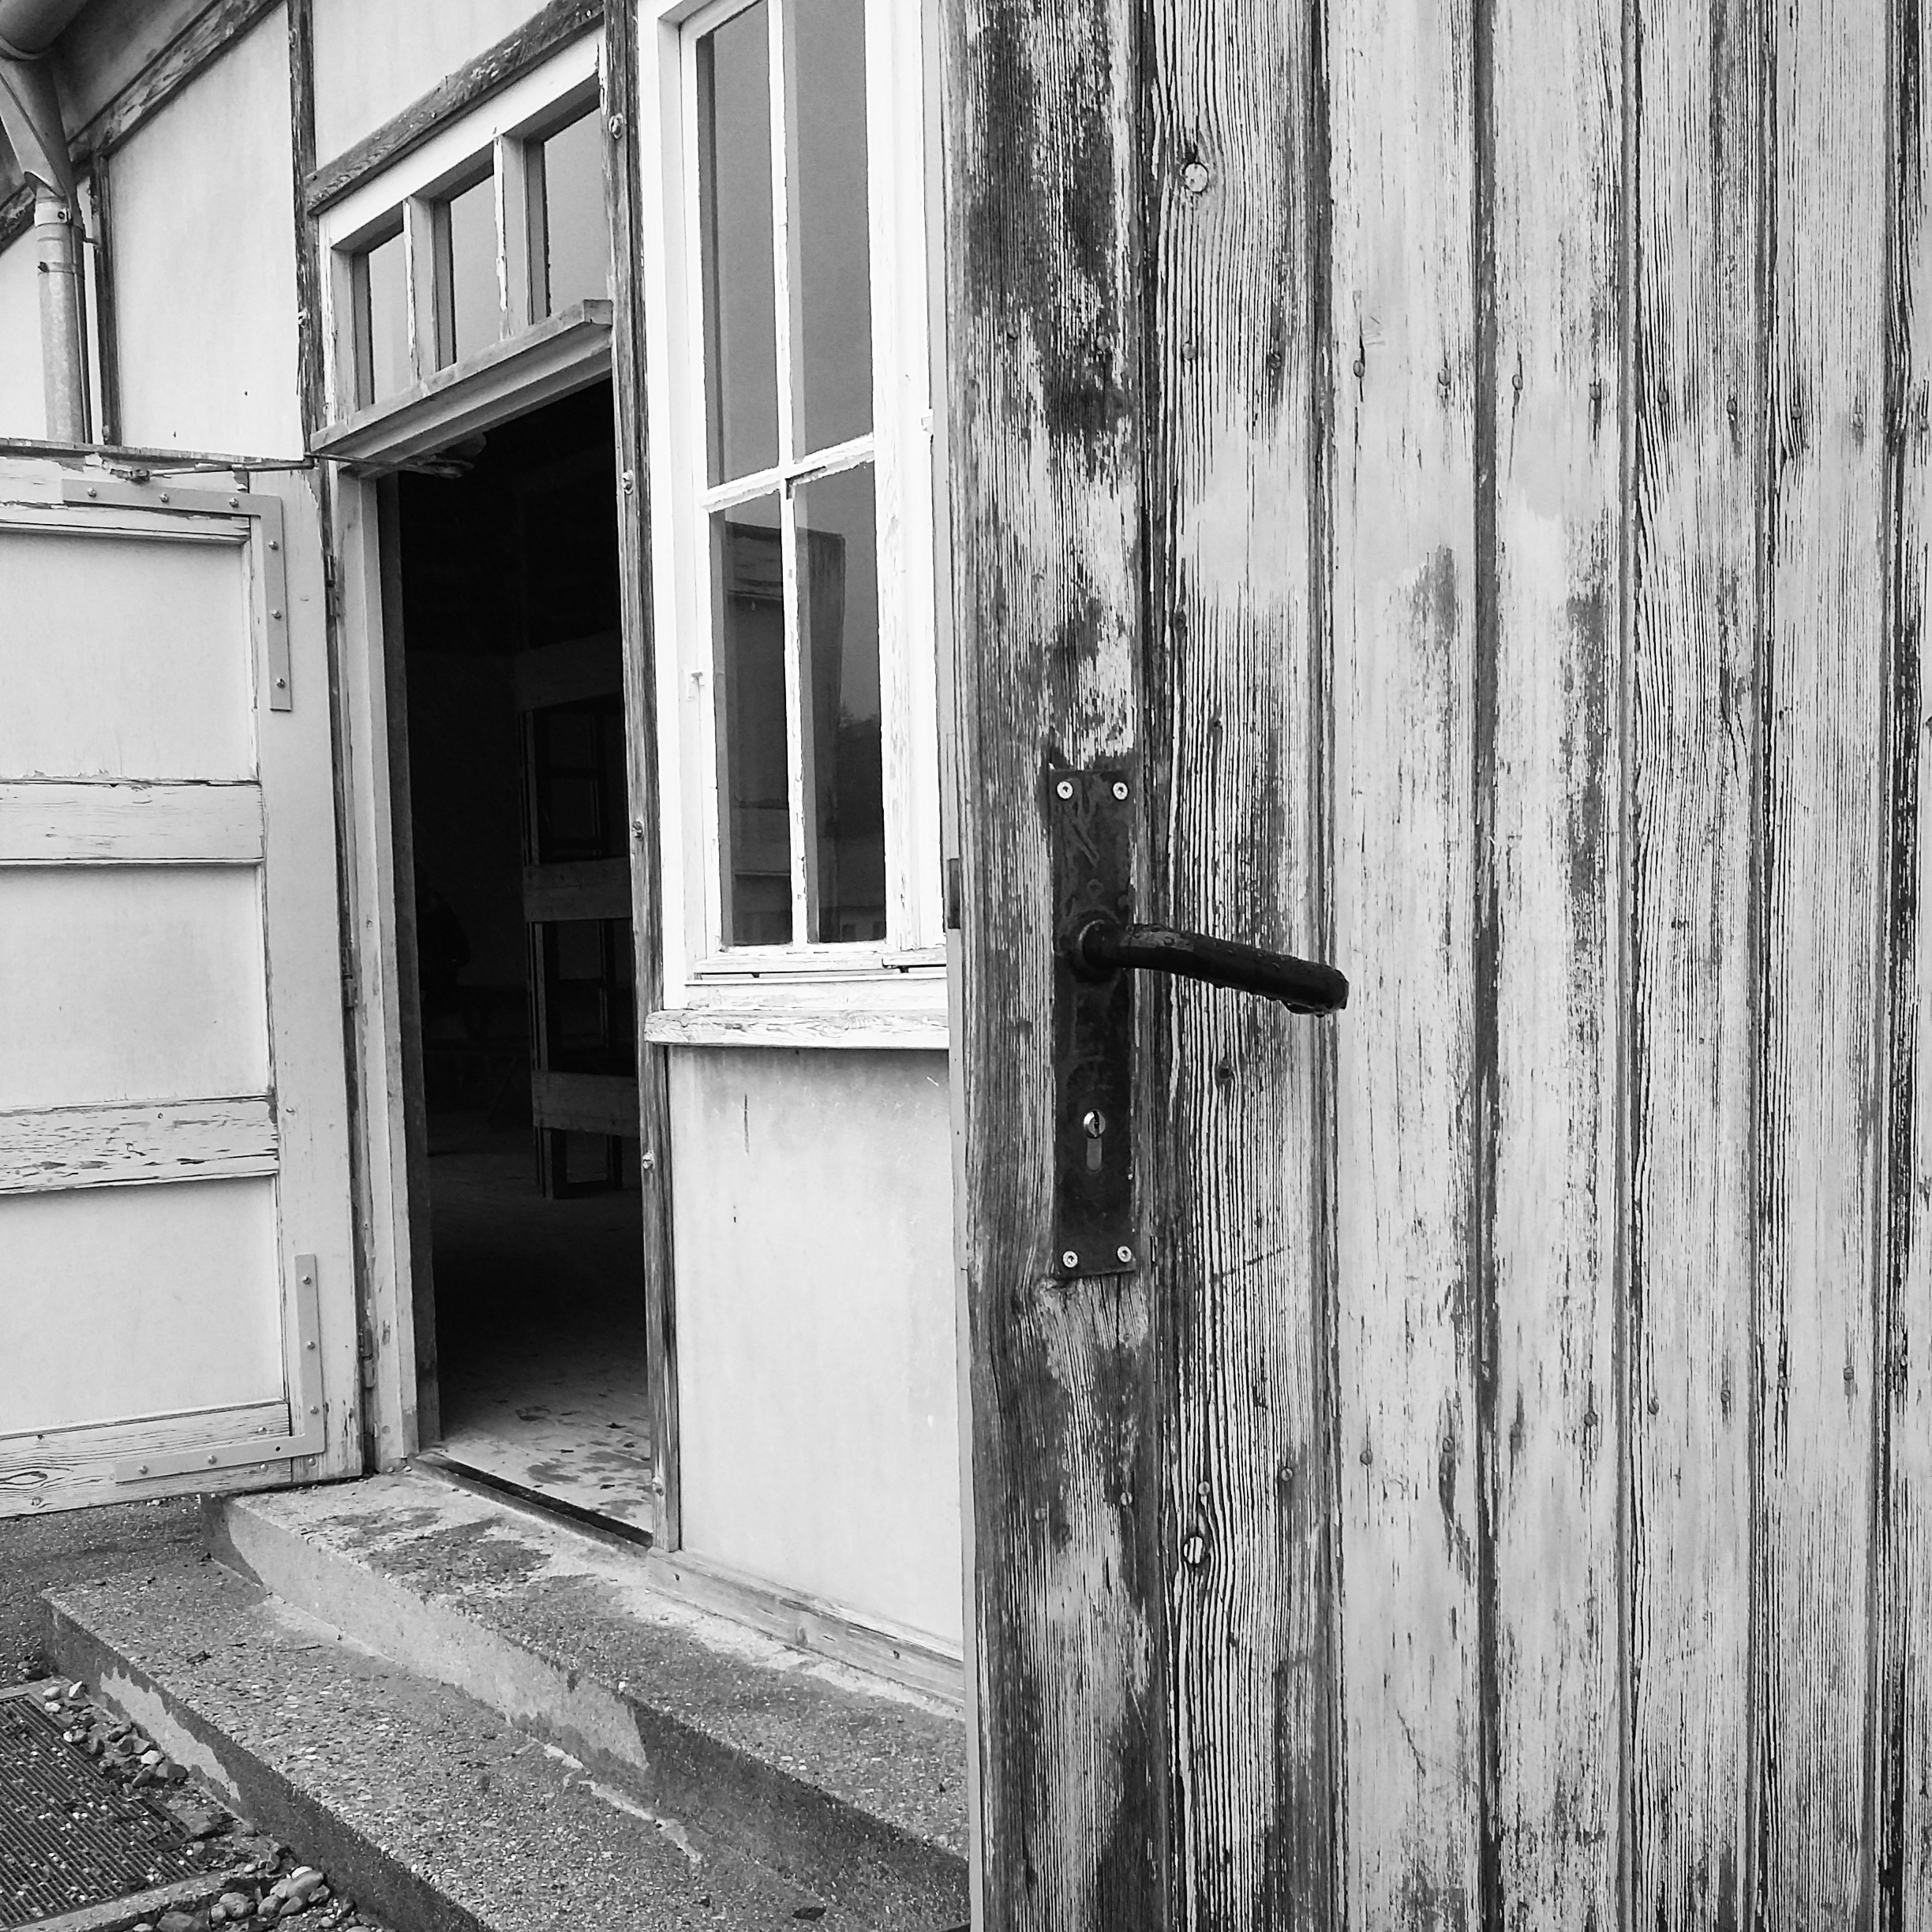
black and white, wood, road, white, street, house, window, old, alley, wall, entrance, color, black, monochrome, door, handle, windows, infrastructure, photograph, shape, entry, antiquity, door handle, urban area, monochrome photography